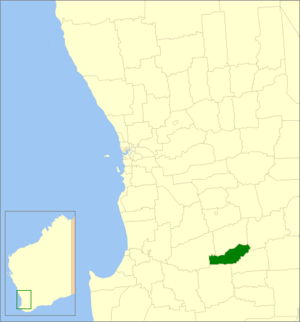
Le Comté de Woodanilling est une zone d'administration locale au sud de l'Australie-Occidentale en Australie. Le comté est situé à 30 km au sud de Wagging et à 260 kilomètres au sud-sud-est de Perth, la capitale de l'État.